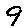
Label: 9